Answer in natural language. Considering the relative positions, where is wooden dining table (highlighted by a blue box) with respect to black leather armchair (highlighted by a green box)? Choose between the following options: left or right
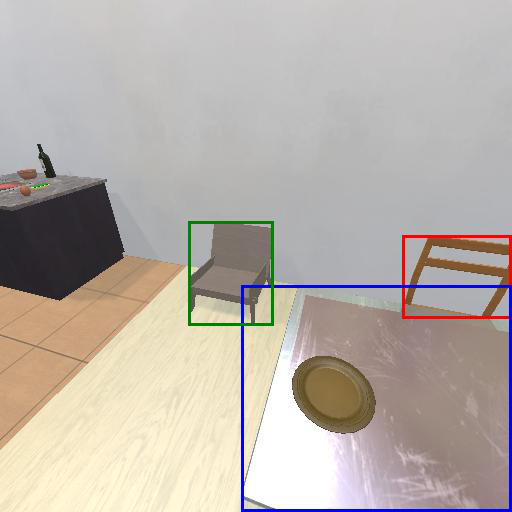
<answer>right</answer>